St. Lawrence's Church, Zhovkva

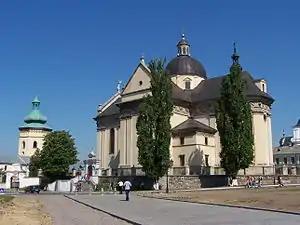
Rear view of the church seen from the main square

The Collegiate Church of St. Lawrence (Ukrainian: Костел святого Лаврентія у Жовкві) is the main Roman Catholic church of Zhovkva, Ukraine. It was built between 1606 and 1618 as the pantheon of the Polish commander Stanisław Żółkiewski and his family.